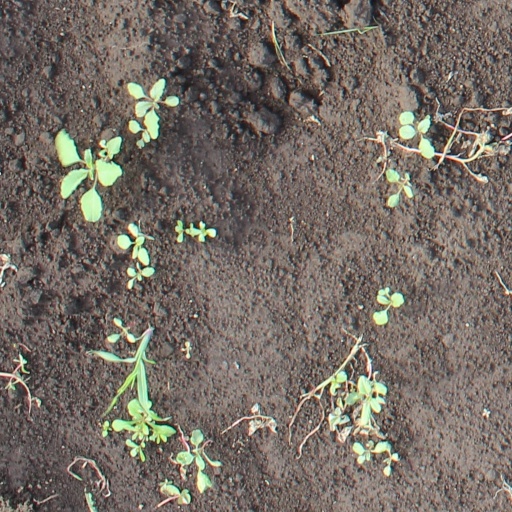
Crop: soybean